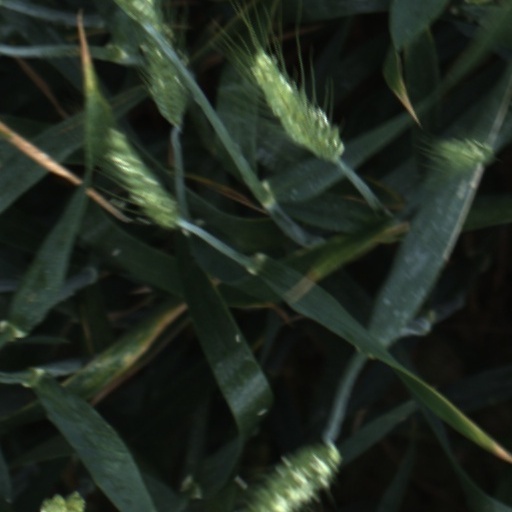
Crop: wheat